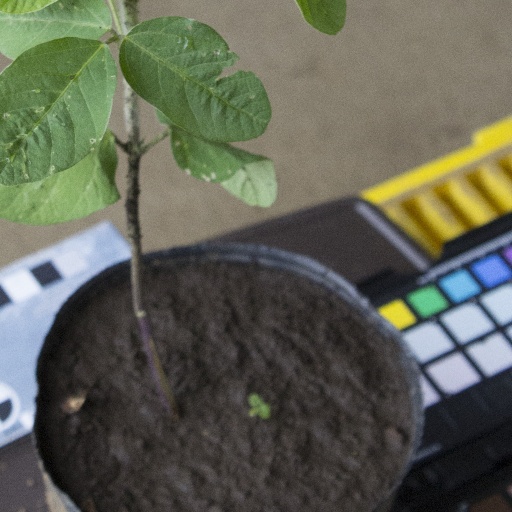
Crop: soybean